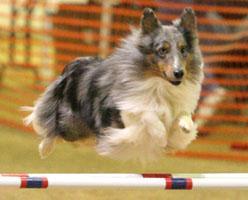
Shetland_sheepdog